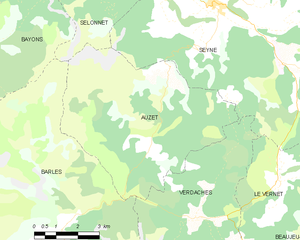
Carte des communes françaises: Auzet
Auzet est une commune française située dans le département des Alpes-de-Haute-Provence en région Provence-Alpes-Côte d'Azur.